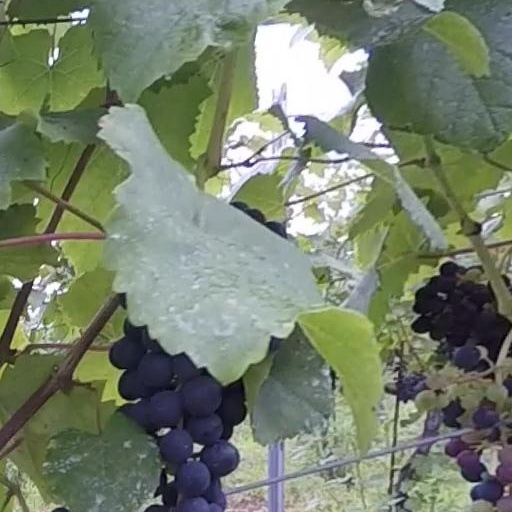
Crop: grape